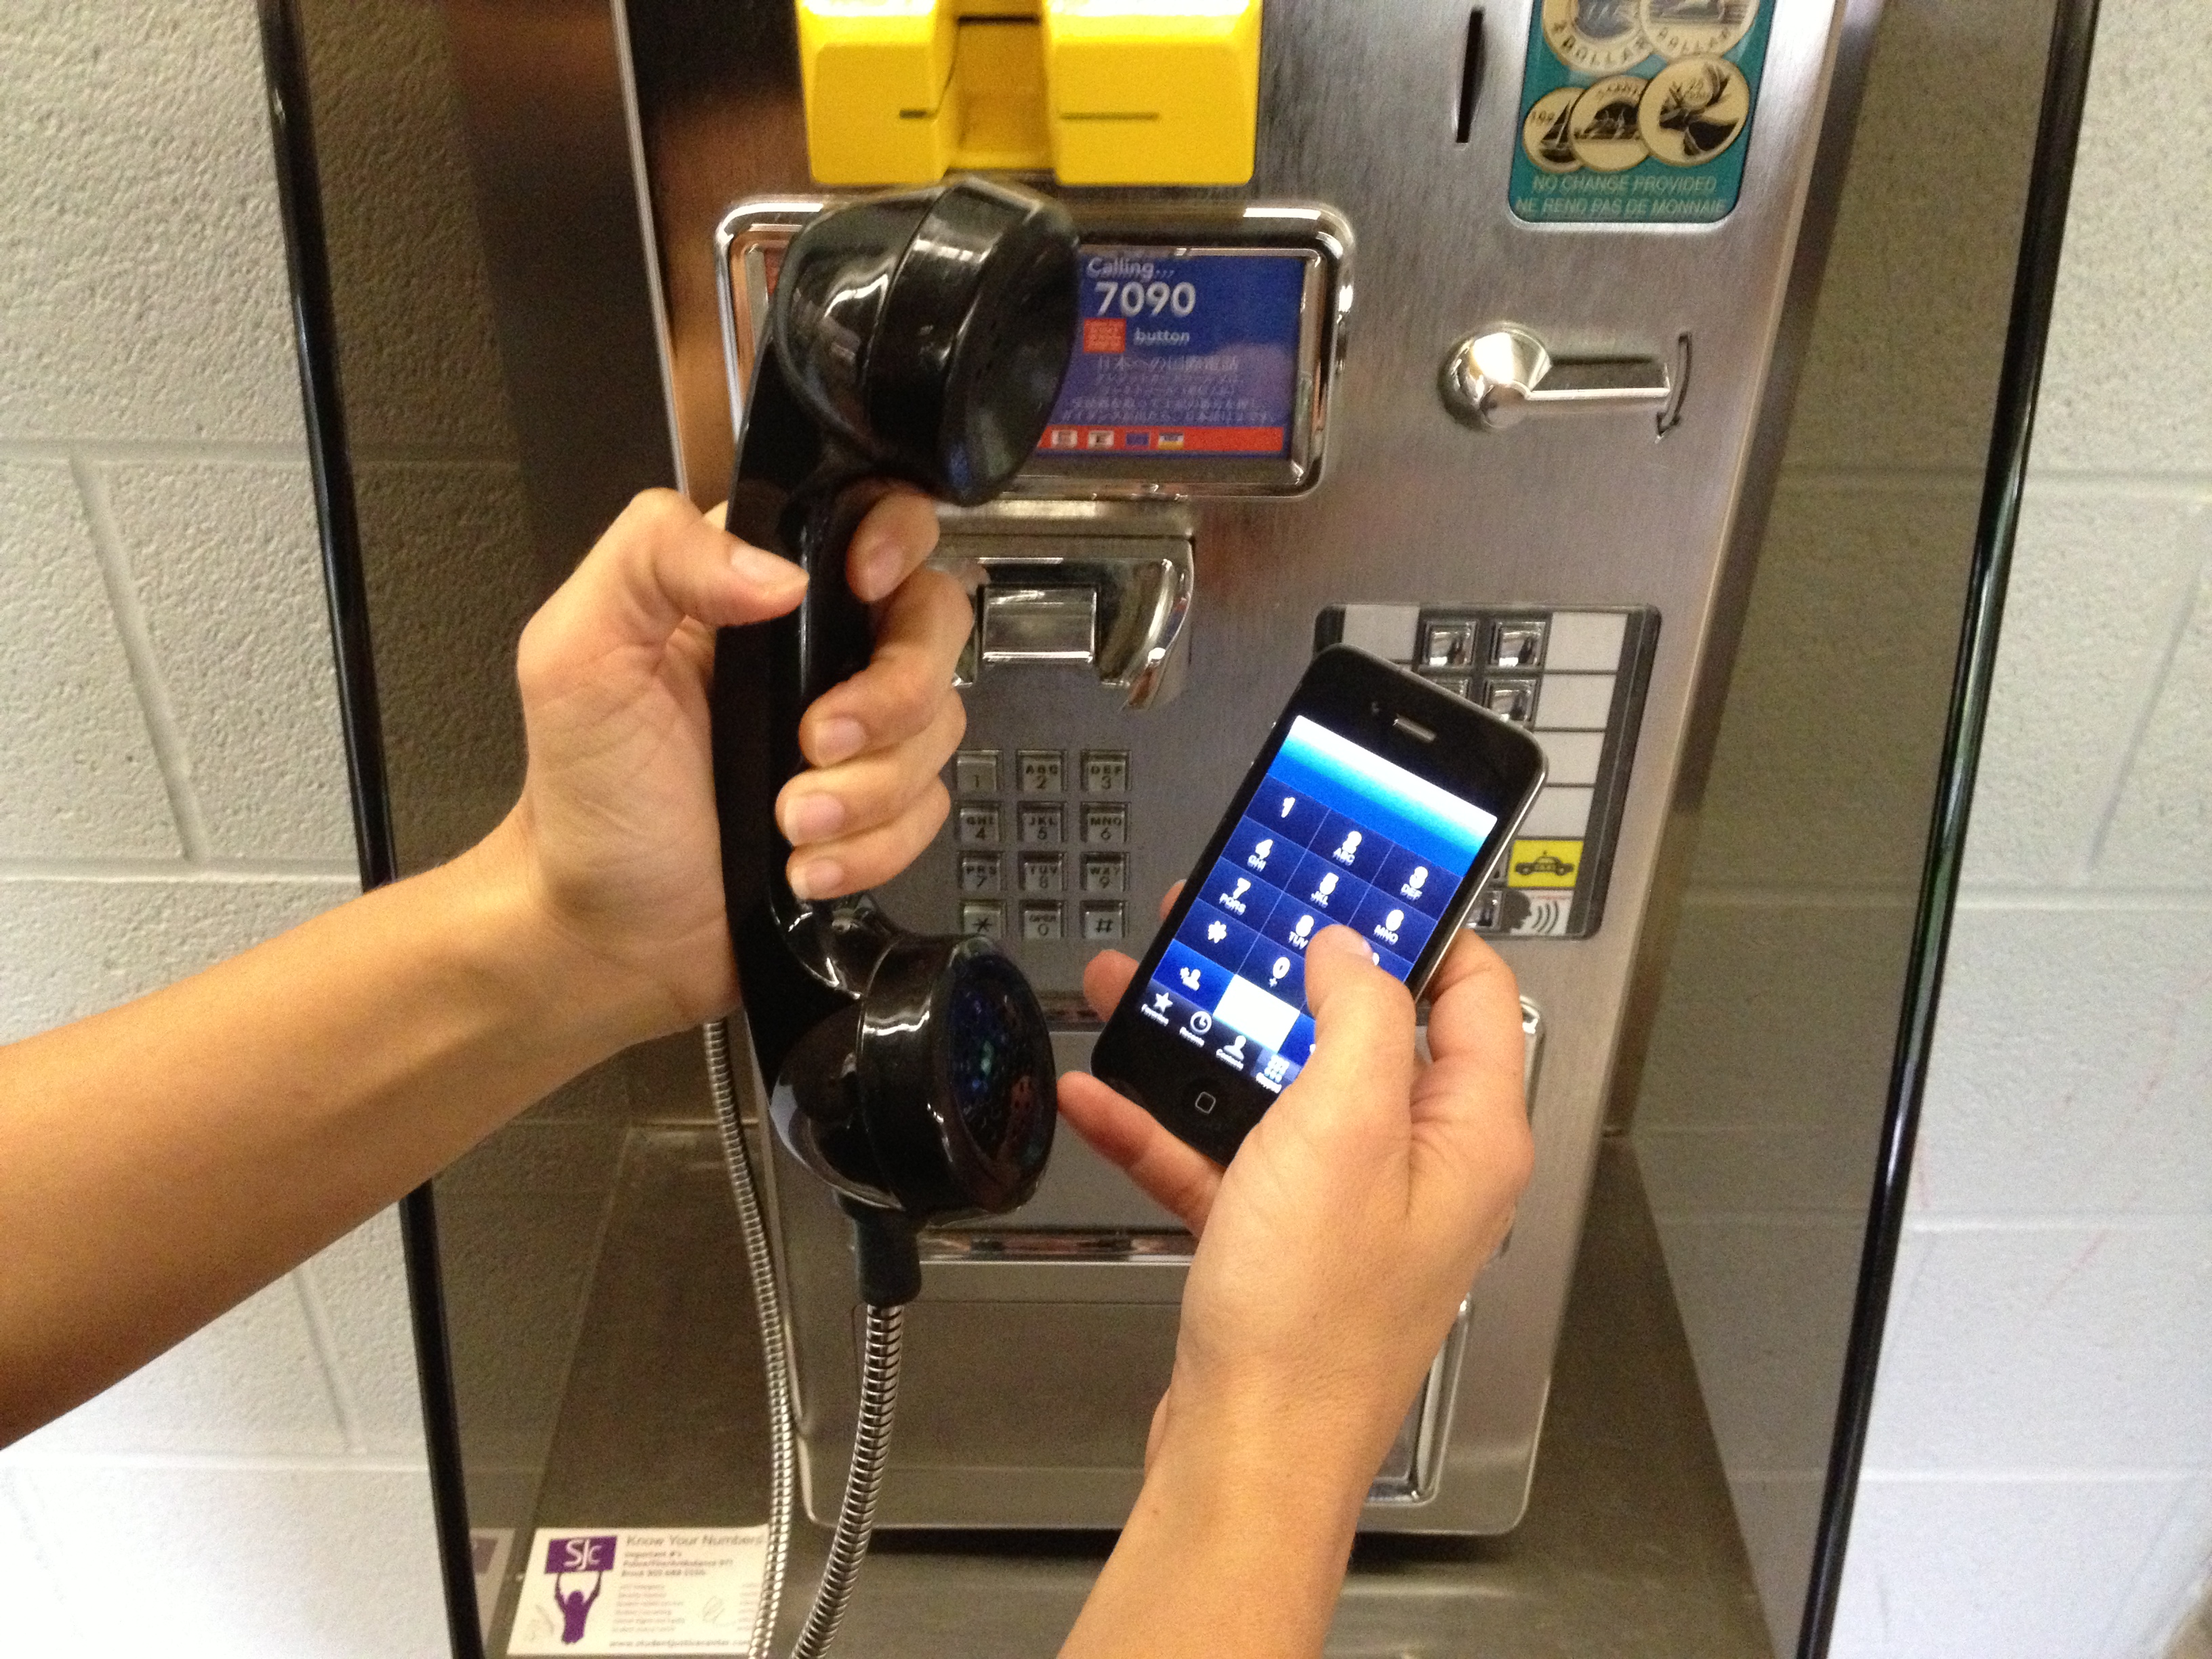
gadget, machine, arm, mobile phone, muscle, cash, ds106photoblitz